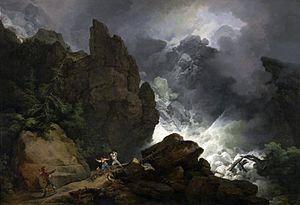
Cette page concerne l'année 1803 du calendrier grégorien.
Les orages en montagne présentent des particularités telles qu'elles suscitent des risques importants de par leurs conséquences, notamment pour les alpinistes, les randonneurs et les parapentistes. Malgré la consultation des conditions météorologiques destinée à prévenir les accidents ainsi que les conseils dispensés à cet effet, il n'en reste pas moins que les catastrophes survenues à l'occasion de tels phénomènes demeurent souvent imprévisibles et font l'objet de romans ou récits autobiographiques en littérature.
Une avalanche de neige est d'abord un phénomène physique : une masse de neige qui se détache puis dévale un versant de montagne sous l'effet de la pesanteur, ou, formulé autrement, le mouvement rapide sur une grande pente d'un volume de neige, à la suite d'une rupture d'équilibre dans le manteau neigeux initial.